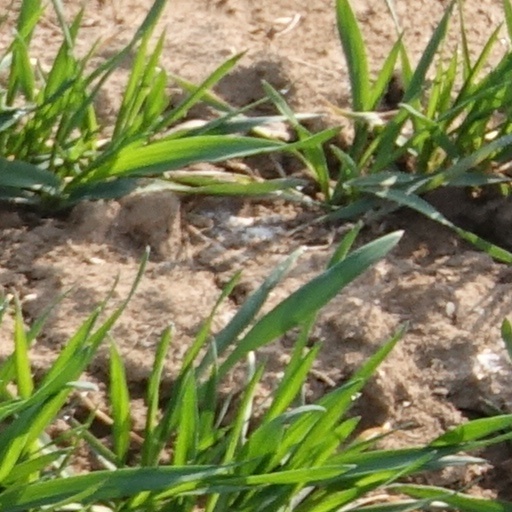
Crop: wheat